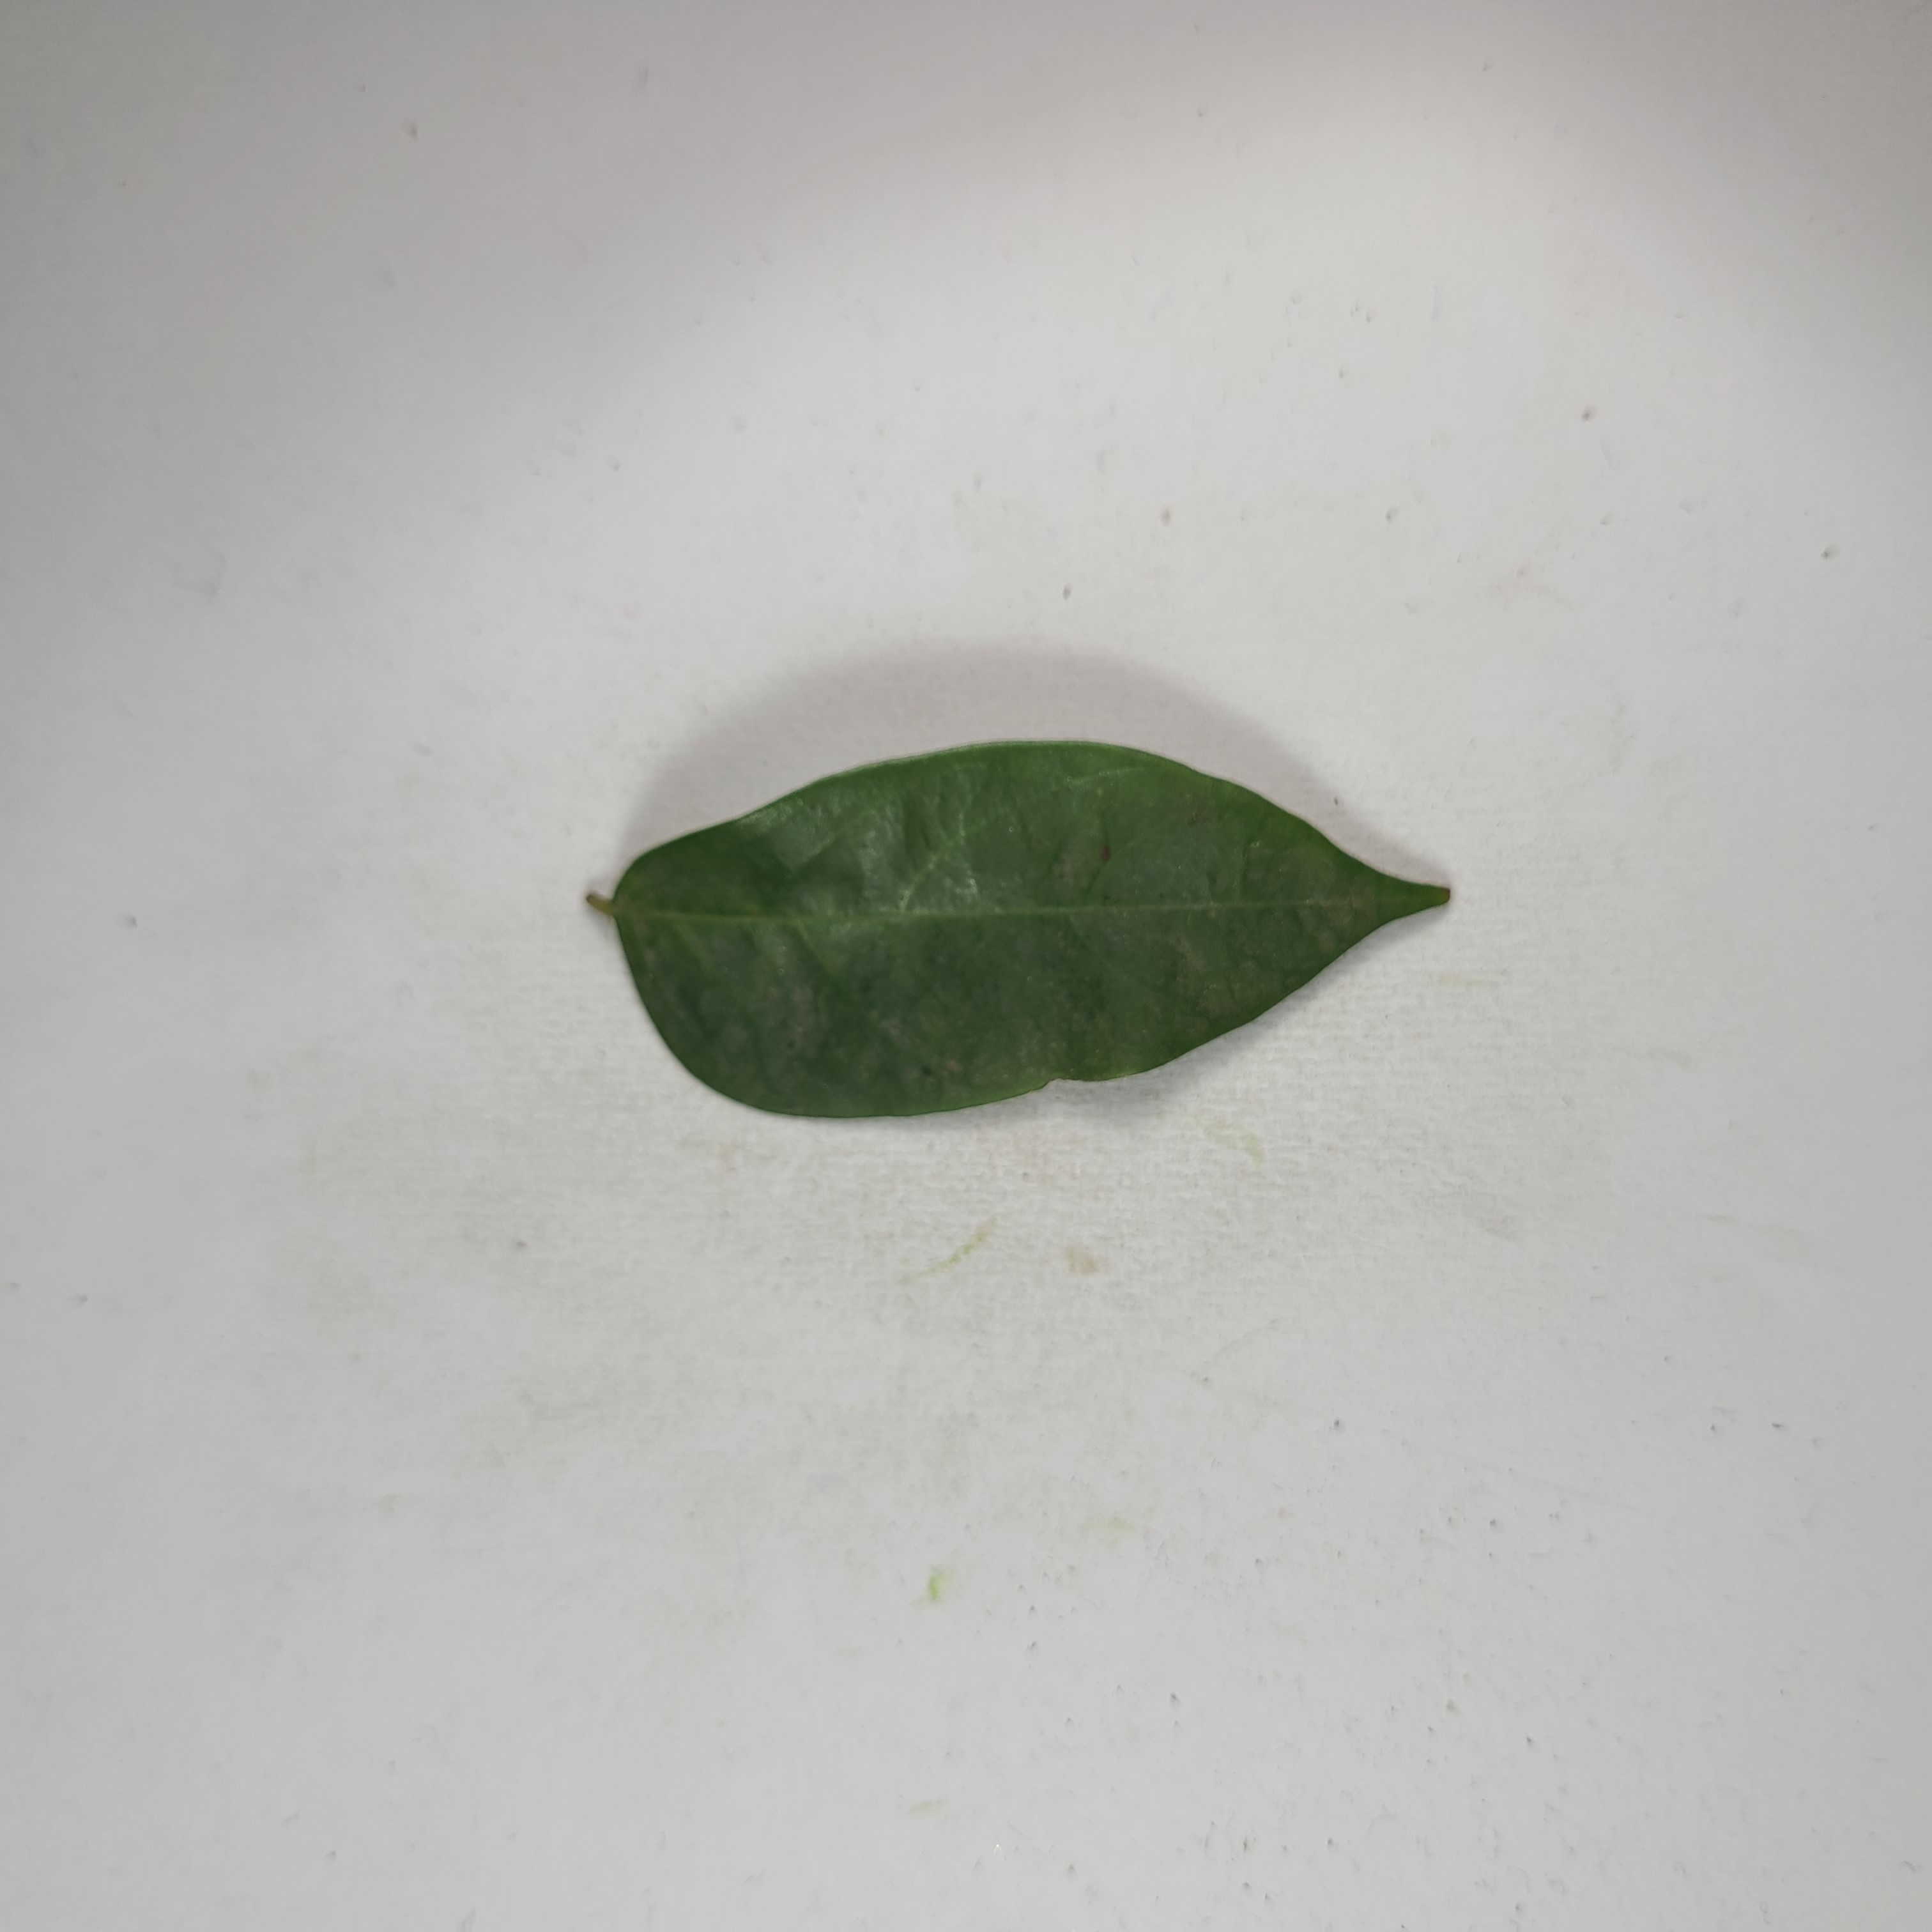
Label: Healthy Leaves